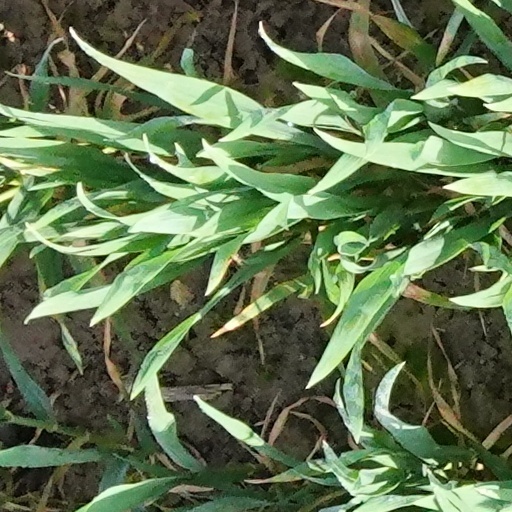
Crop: wheat